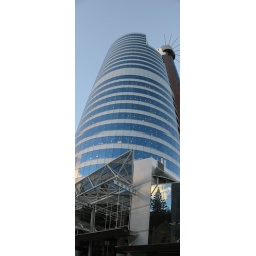
Church mirrors in the glass front